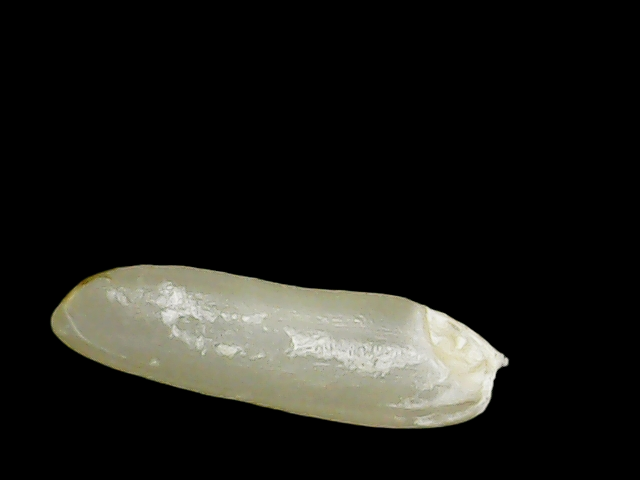
Rice variety: Binadhan14